Nancy Weir

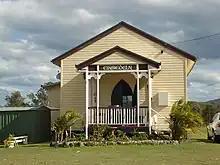
Weir's home, Einsiedeln, at Pinnacle, west of Mackay

One of the best known anecdotes of the many anecdotes involving Weir's activities is the case of her dashing in her Volkswagen over the Story Bridge, late for a lesson, and discovering that she had left her studio keys at home. Executing a neat U-turn, mid-bridge, she was pulled over by a policeman. She explained her strategy to him, apologised and went on saying that she had a concert at the Conservatorium soon, and invited the policeman to come along. Not only did he not give her a ticket, she sold him one. He did come to the concert and they became very good friends, and he subsequently attended many of her performances.